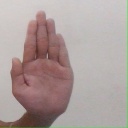
अक्षर: ध